Calvay

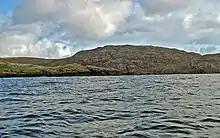

Calvay is a currently uninhabited island situated in the Sound of Eriskay in the Outer Hebrides, at . It is one of ten islands in the Sound of Barra, a Site of Community Importance for conservation.